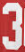
Number: 3